Dan Emmett

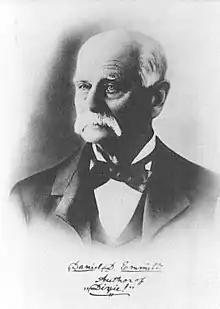

Daniel Decatur Emmett (October 29, 1815June 28, 1904) was an American composer, entertainer, and founder of the first troupe of the blackface minstrel tradition, the Virginia Minstrels. He is most remembered as the composer of the song "Dixie".